Flintshire (horse)

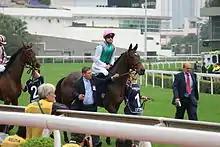
Flintshire before the 2015 Hong Kong Vase

On his return to Europe, Flintshire faced Dolniya yet again in the Coronation Cup on 6 June. After tracking the filly for most of the way he was outpaced in the final furlong and finished third of the four runners behind the upset winner Pether's Moon. On his return to France, the horse started the 5.7/1 third favourite behind Treve and Dolniya in the Grand Prix de Saint-Cloud on 28 June. After tracking the leaders he took the lead in the straight but was overtaken by Treve in the closing stages and was beaten one and a quarter lengths into second place. An intended run in the King George VI and Queen Elizabeth Stakes was abandoned owing to the soft ground at Ascot. Flintshire was shipped back to America and contested the Sword Dancer Stakes at Saratoga Race Course in New York State on 29 August. In a stalking position until the final turn, he then took a commanding lead and won by three lengths in a time of 2:23.77 on a firm turf course. Khalid Abdulla's racing manager Teddy Grimthorpe commented "He's just so unbelievably consistent. He's traveled the world. He's won in Hong Kong, he's won in Dubai, and now he's won here. He's a remarkable horse".